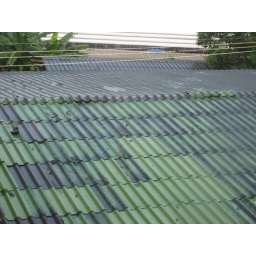
The roof outside my hotel window in Pattaya, Thailand